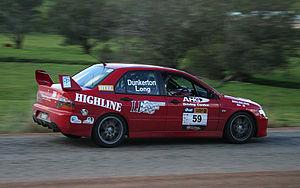
Ross Dunkerton, né le 16 juillet 1945 à Perth, est un pilote de rallyes australien.